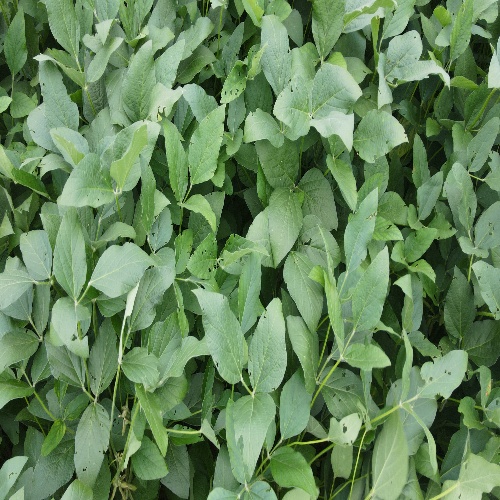
Label: Caterpillar